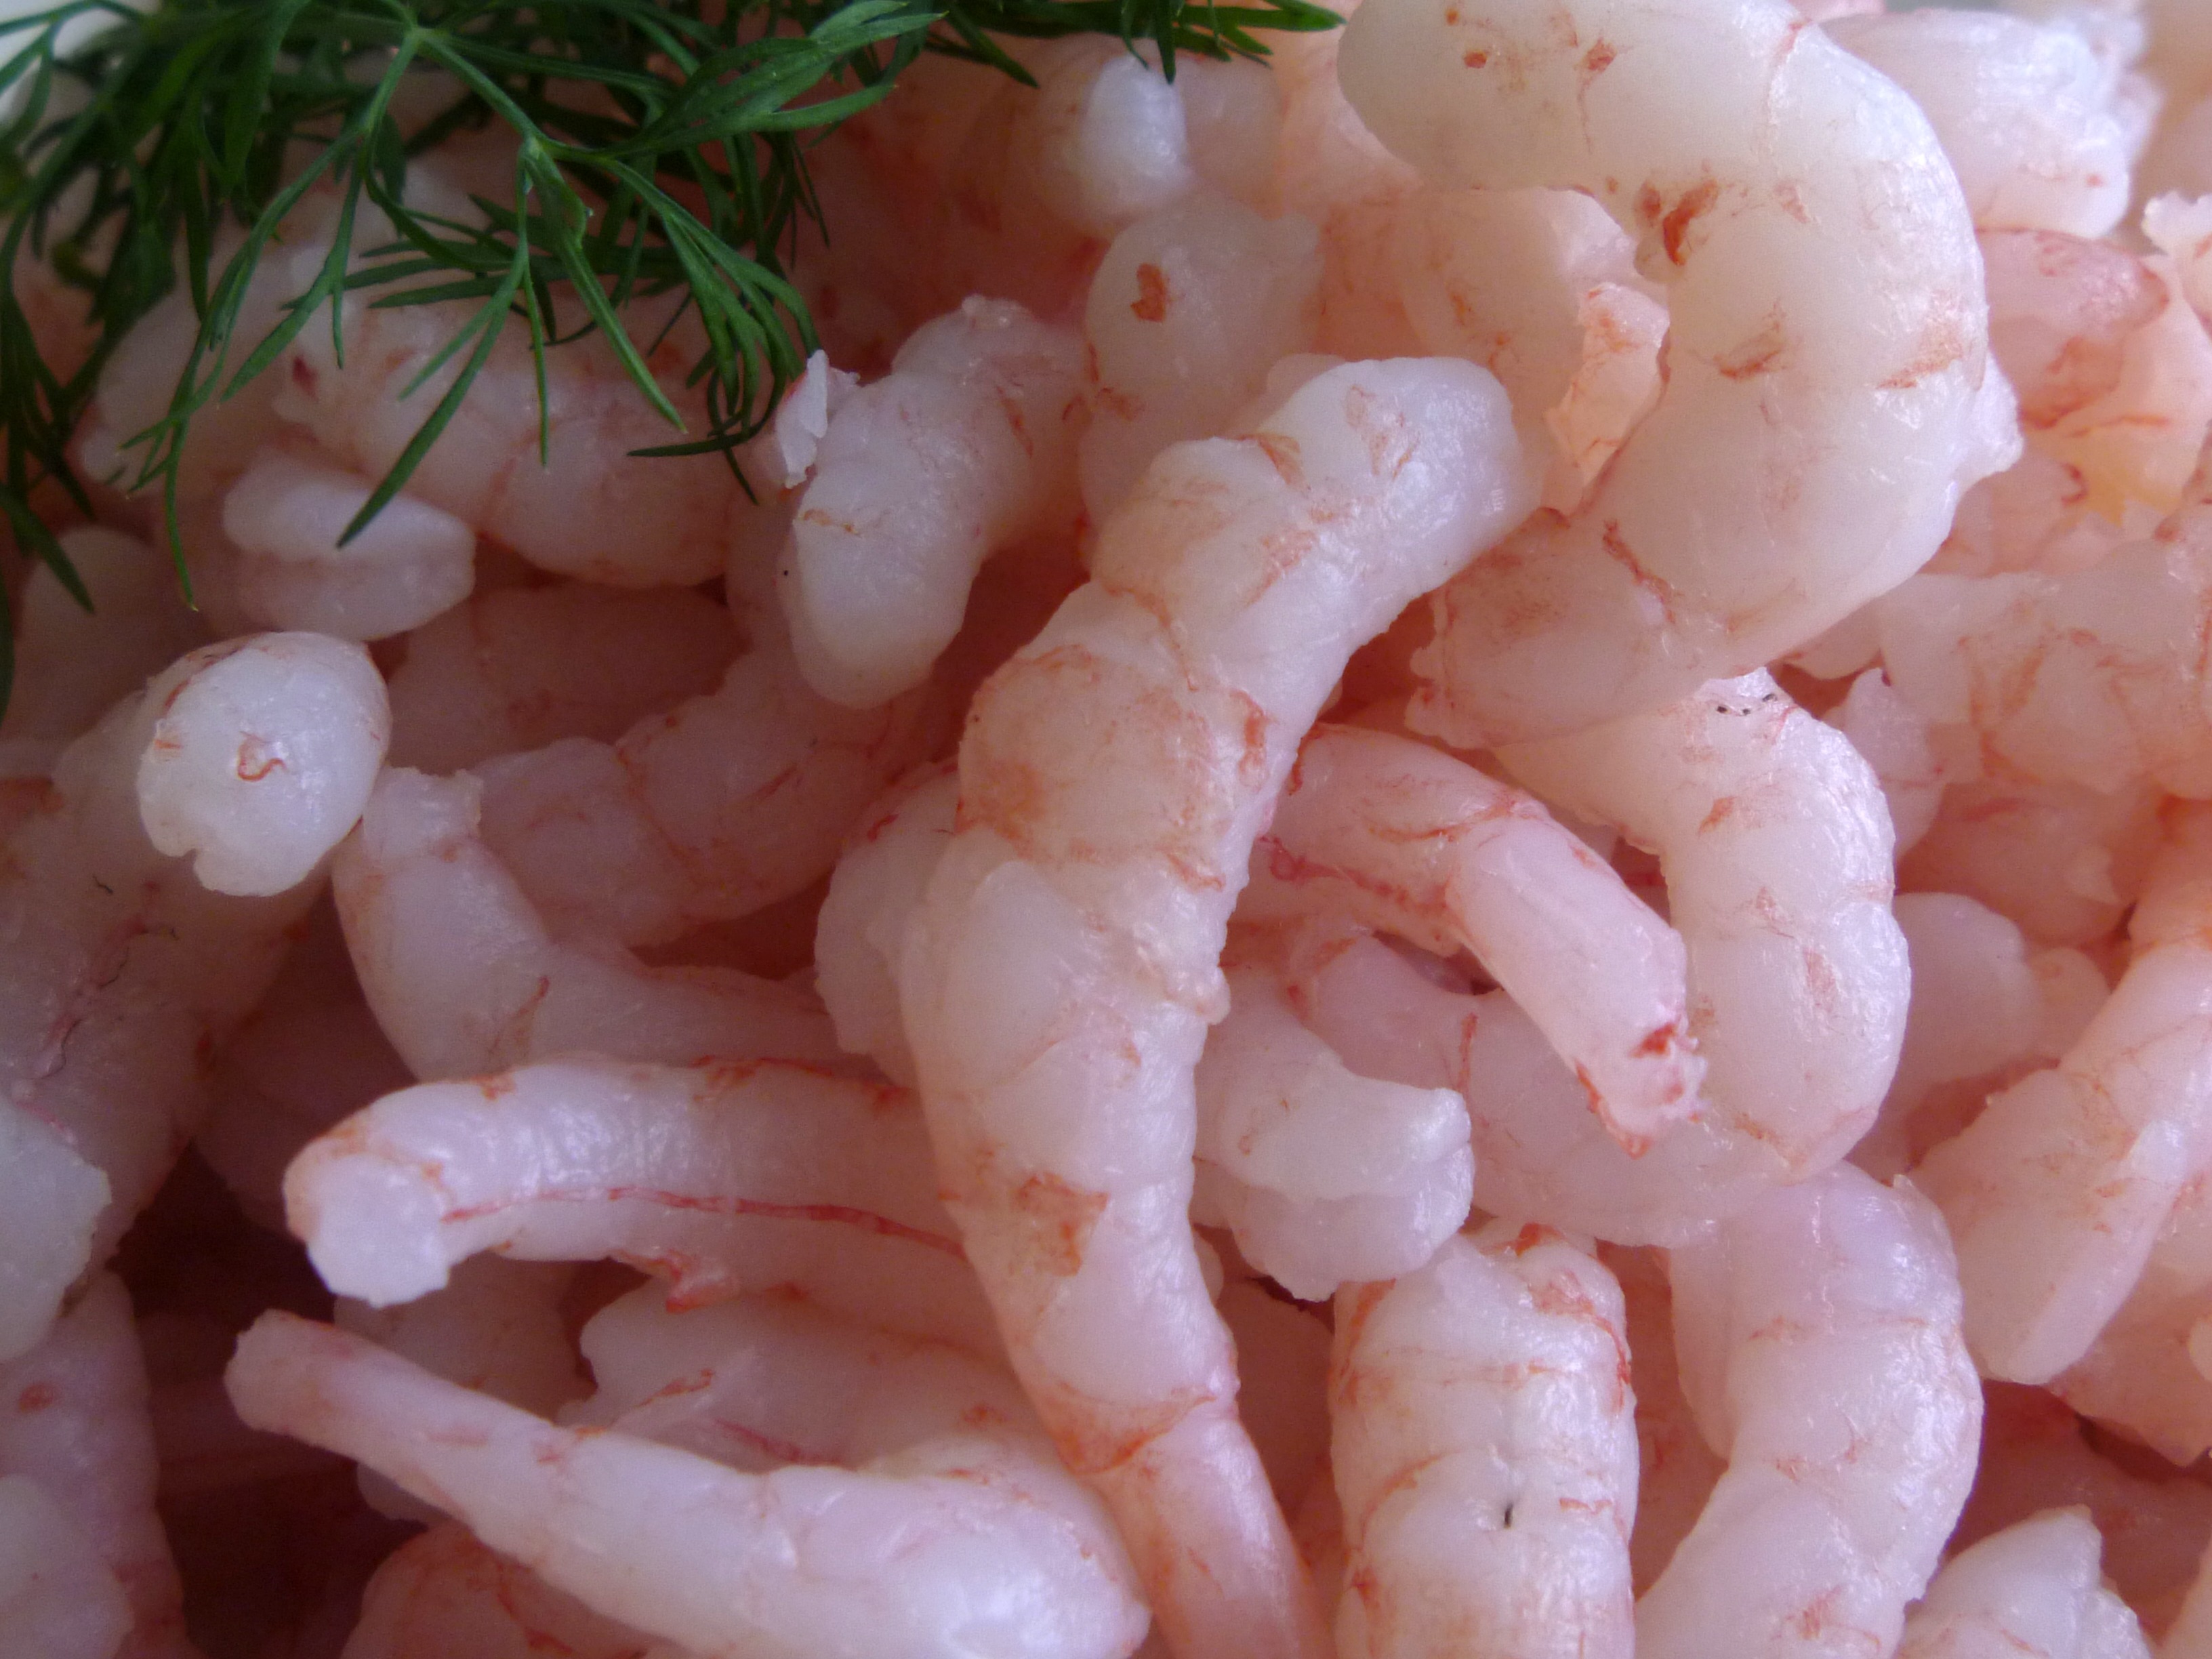
food, seafood, fish, invertebrate, shrimp, crustacean, mat, decapoda, animal source foods, caridean shrimp